List of Catalan footballers

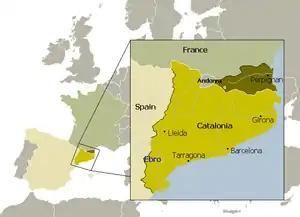
Location of Catalonia, which has produced many players for the Spain national team, and others

The list of Catalan footballers features male association football players from Catalonia, one of Spain's seventeen autonomous communities and a territory with a population of over 7 million, plus the adjoining Pyrénées-Orientales, a French department, and also the Sardinian city of Alghero. All of them have reached international status with the national teams as specified, the vast majority representing Spain.